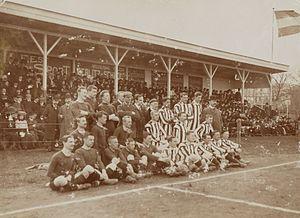
Georges Hebdin dit Georgy est un footballeur belgo-britannique international belge, né le 19 avril 1889 et mort le 26 mars 1970.
L'équipe de Belgique de football en 1908 dispute six matchs. Son bilan se solde par 3 victoires et 3 défaites. Ces matchs marquent l'ouverture de la sélection aux autres nations européennes puisque outre les rencontres contre les sélections néerlandaise et française, les Belges affrontent trois nouveaux adversaires : l'Angleterre, l'Allemagne et la Suède.
Maurice Tobias est un footballeur belge né en 1886 et mort à une date non connue.
Georges Mathot est un footballeur international belge né le 26 février 1886 et mort à une date non connue.